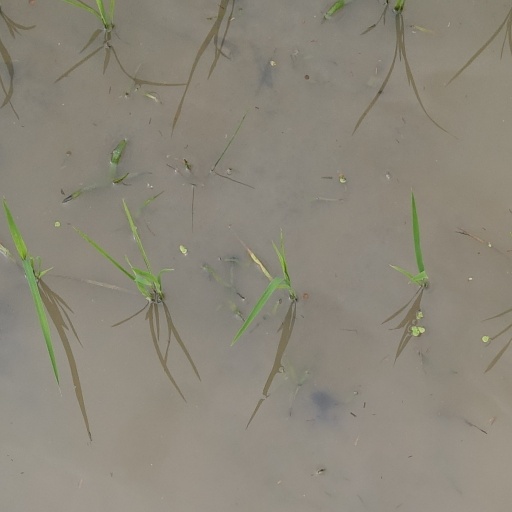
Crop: rice